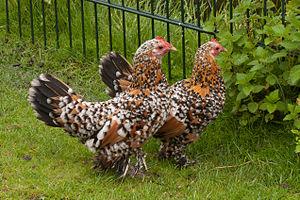
La poule Sabelpoot est une poule naine d'ornement originaire des Pays-Bas.